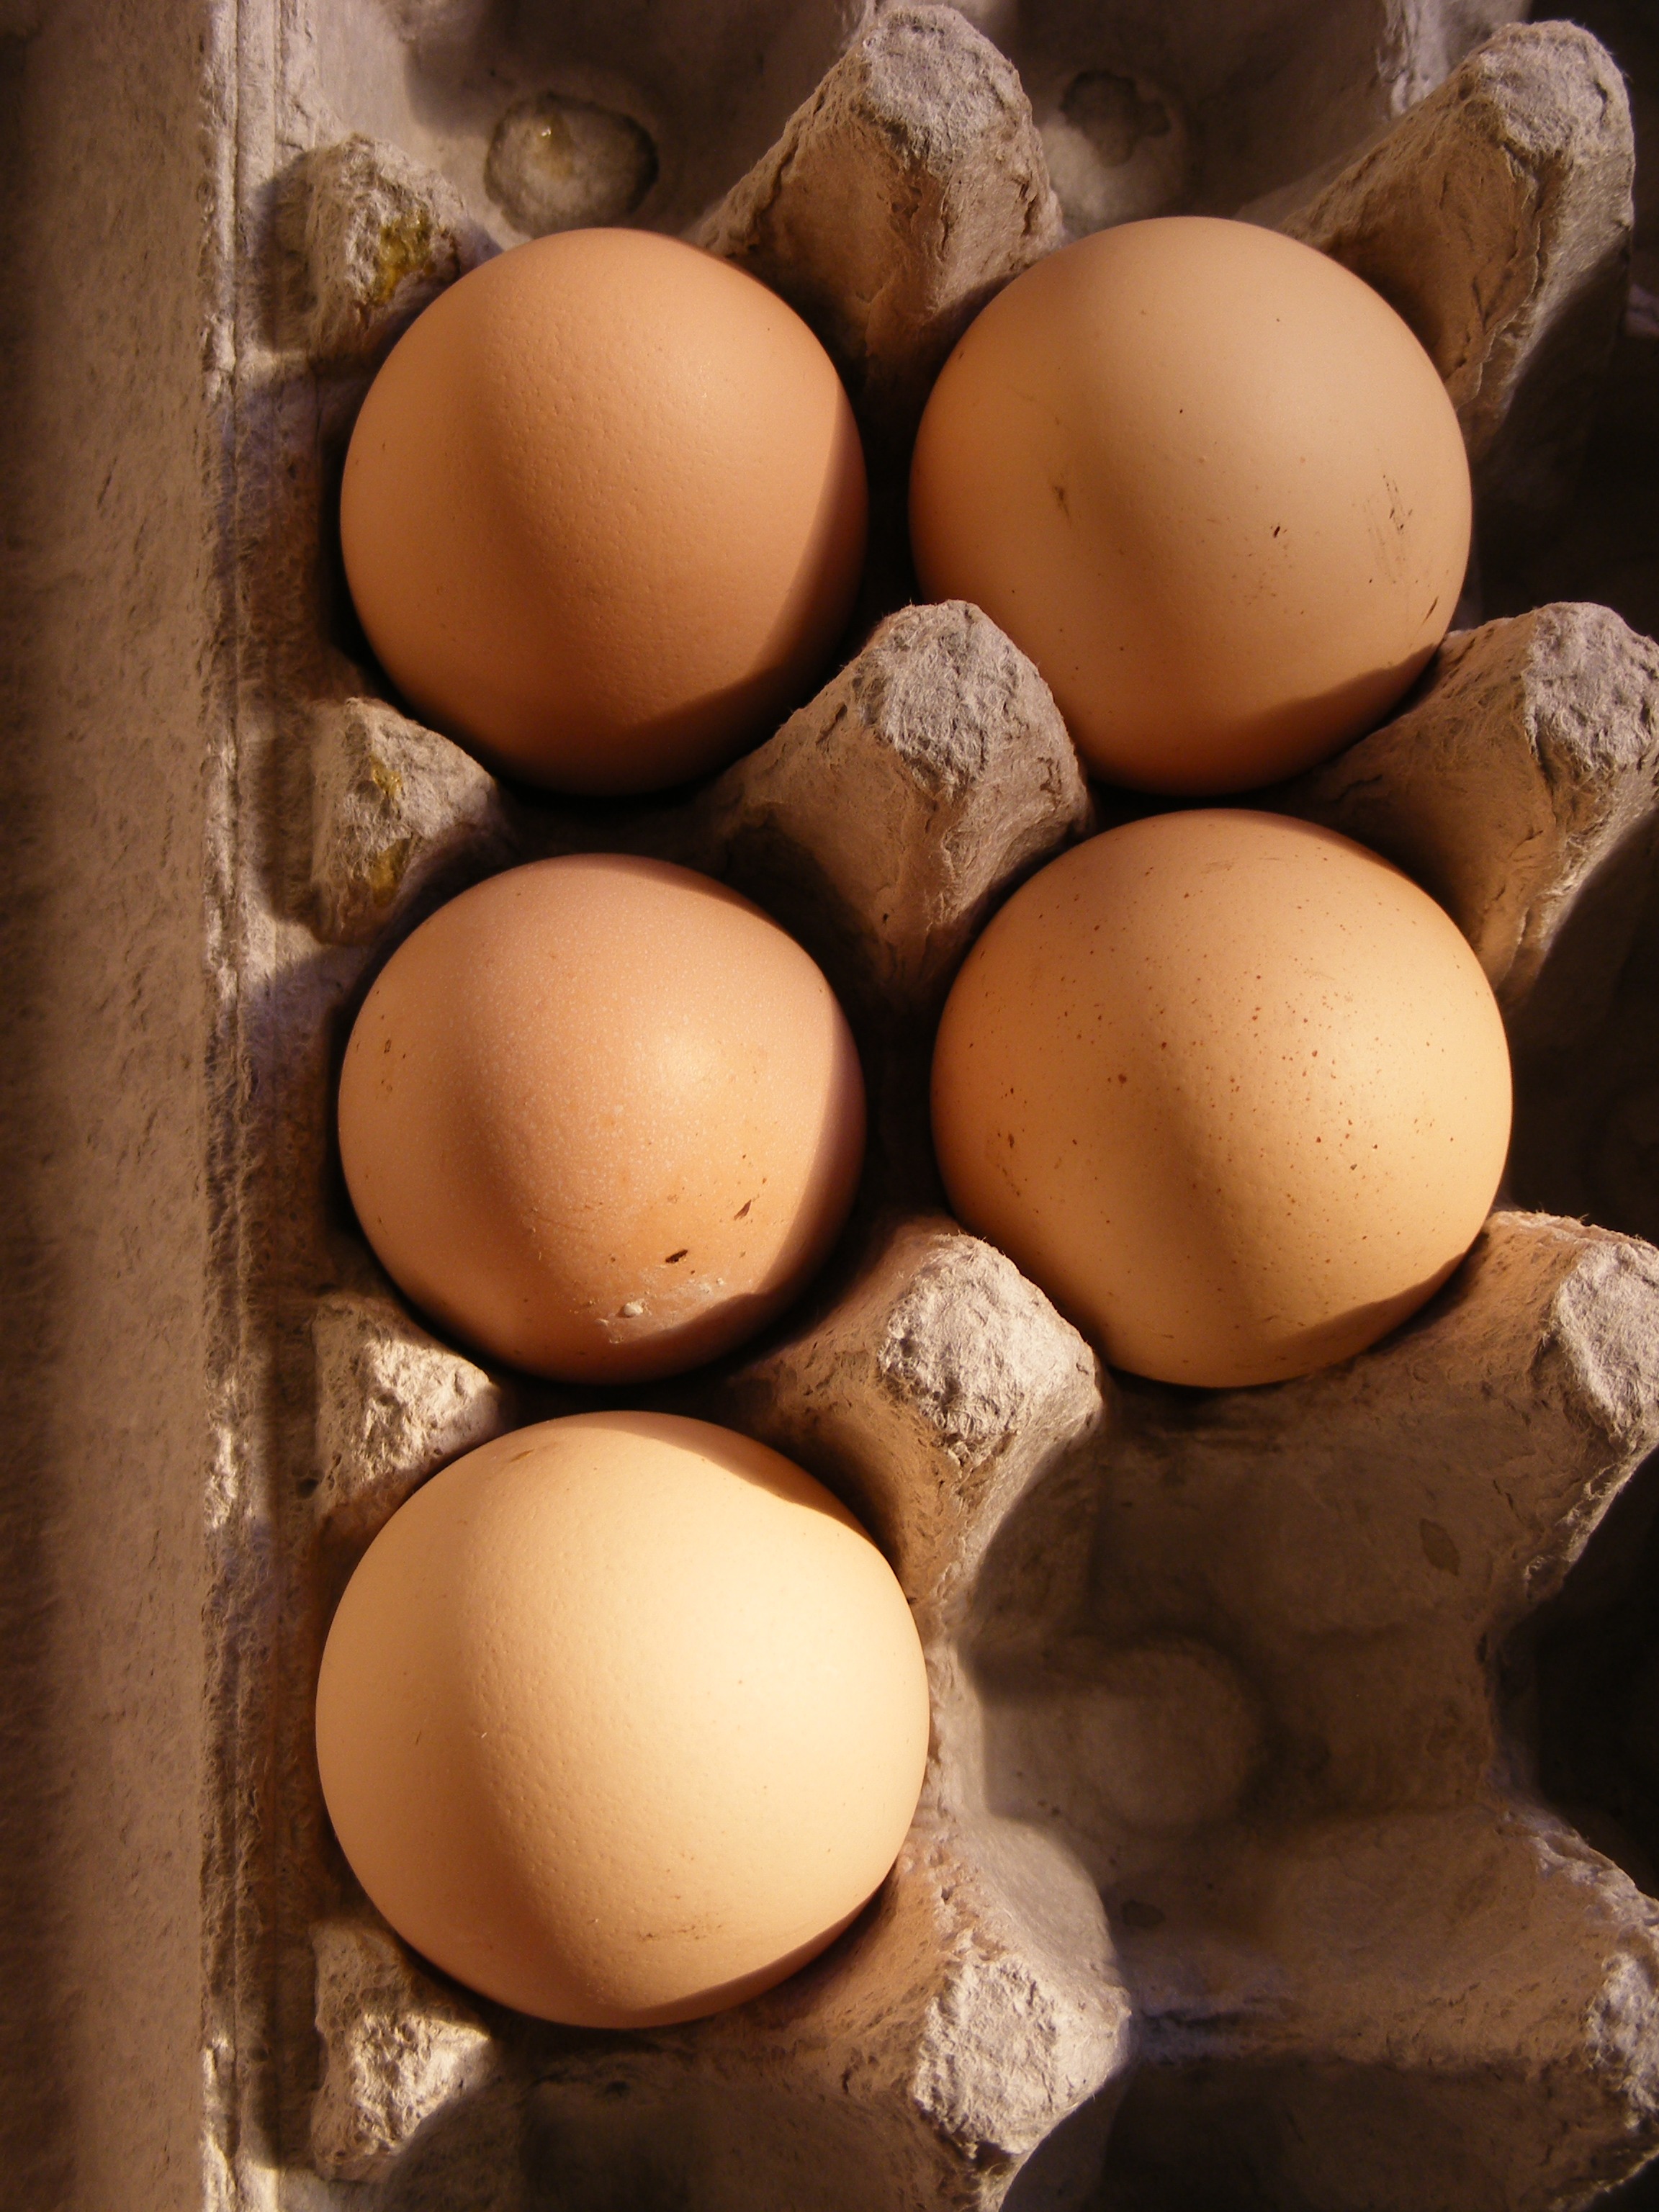
food, drink, baking, chicken, egg, close up, birds, eggs, gallus, domesticus, animal source foods